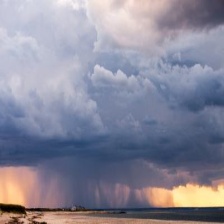
Cloud type: Cumulus